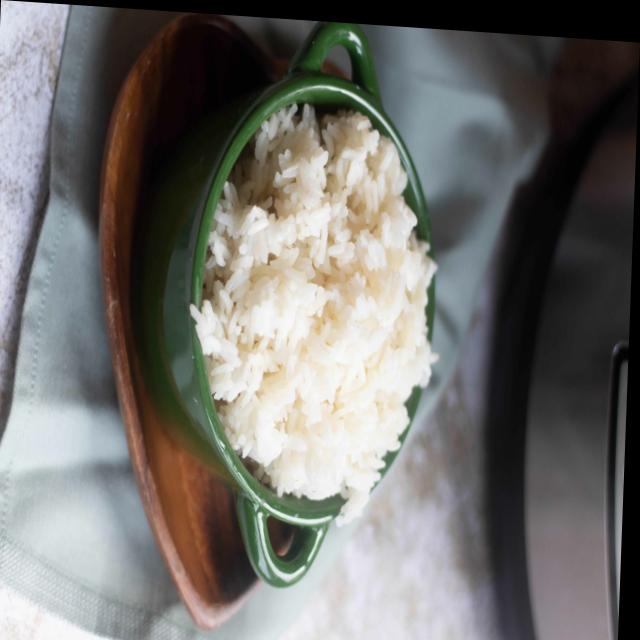
Dish: white_rice